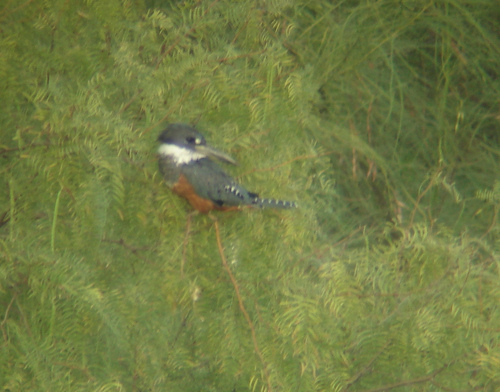
this bird has a brown belly, black wings, a white neck and a white spot on it's face.
this is a bird with a brown belly, grey back and white throat.
small bird with long white beak, yellow throat, gray breast and wings, and brown belly with gray head
this bird is small and is gray, white, and brown colored.
this small bird has a long thin beak with a reddish brown belly.
this bird has a long bill along with long tarsus along with gray secondaries.
a black bird with a white throat, a long beak for drilling, a red-brown belly, white specks on the back of its black tail feathers and a one solitary white spot at the front corner of its eyes.
this bird has wings that are grey and has an orange belly
this bird has a very long bill with a white nape and red orange belly.
this bird has wings that are black and has a red belly
Species: Ringed Kingfisher